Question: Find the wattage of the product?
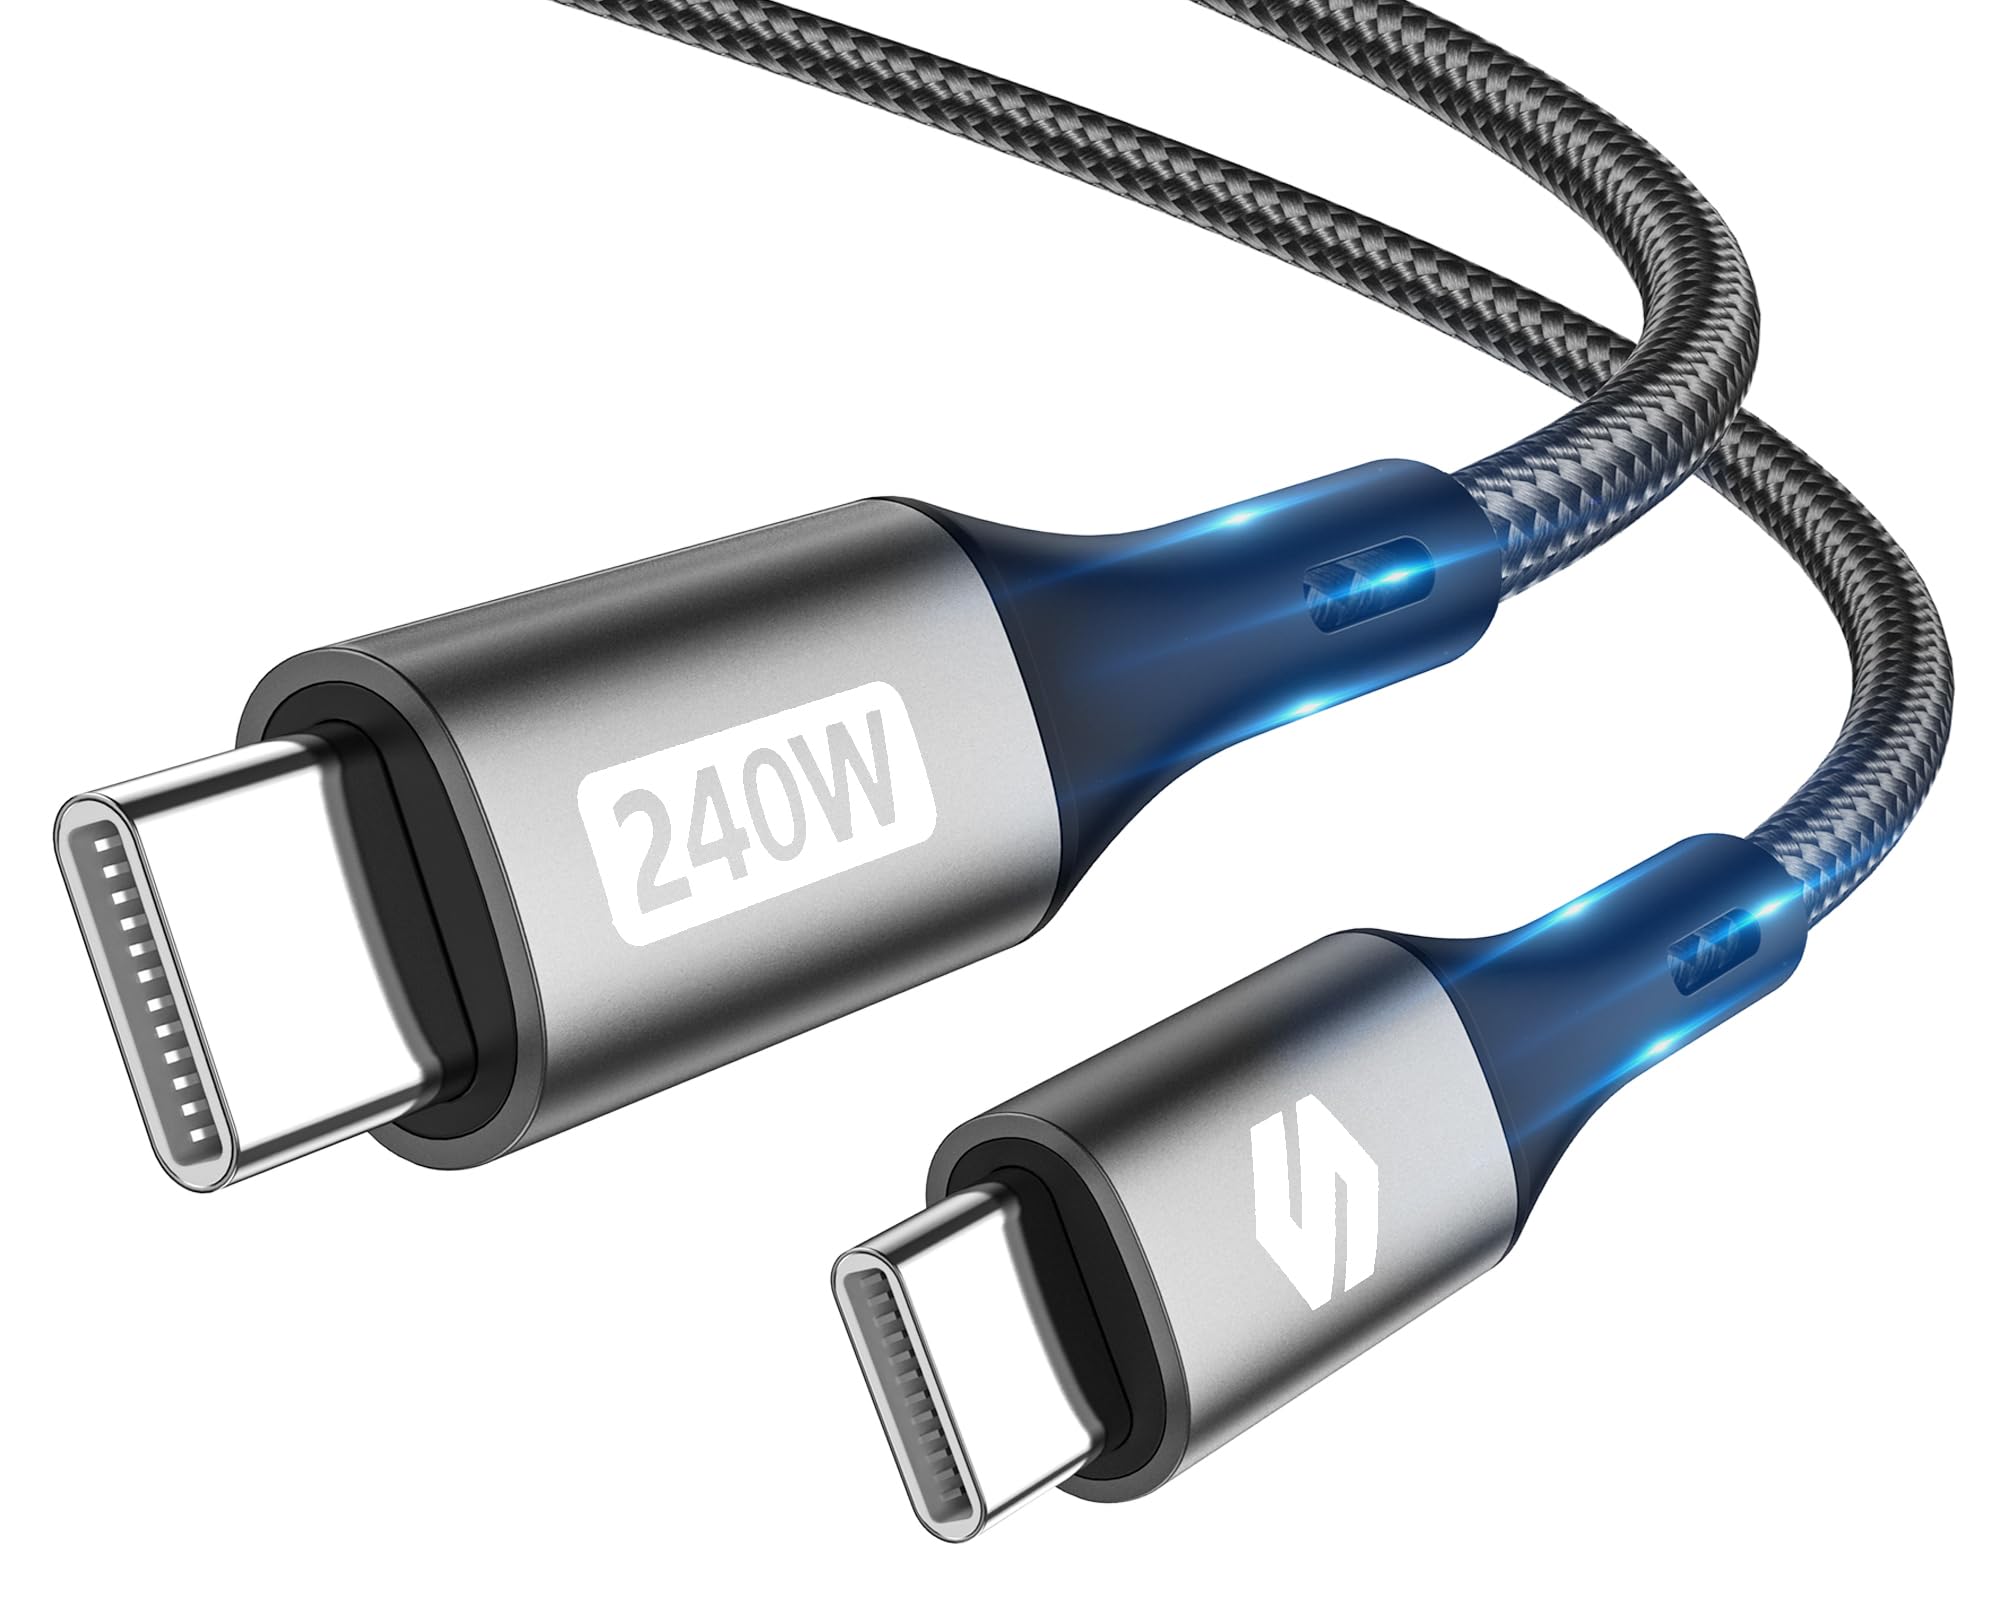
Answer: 240.0 watt